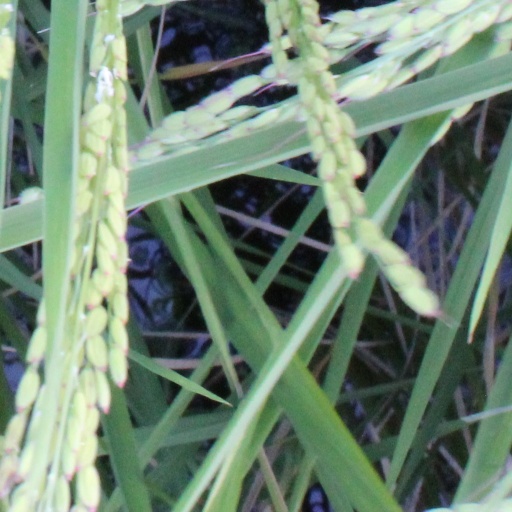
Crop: rice